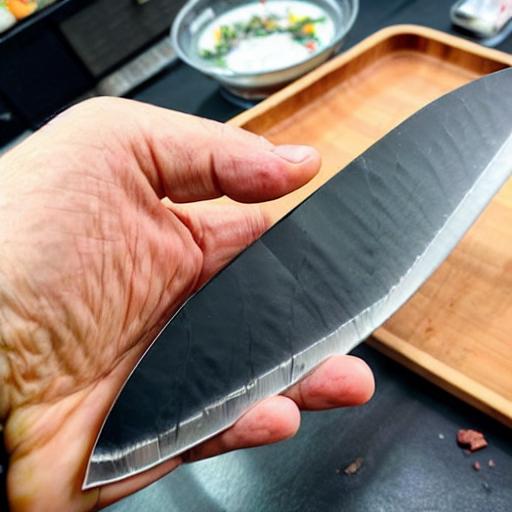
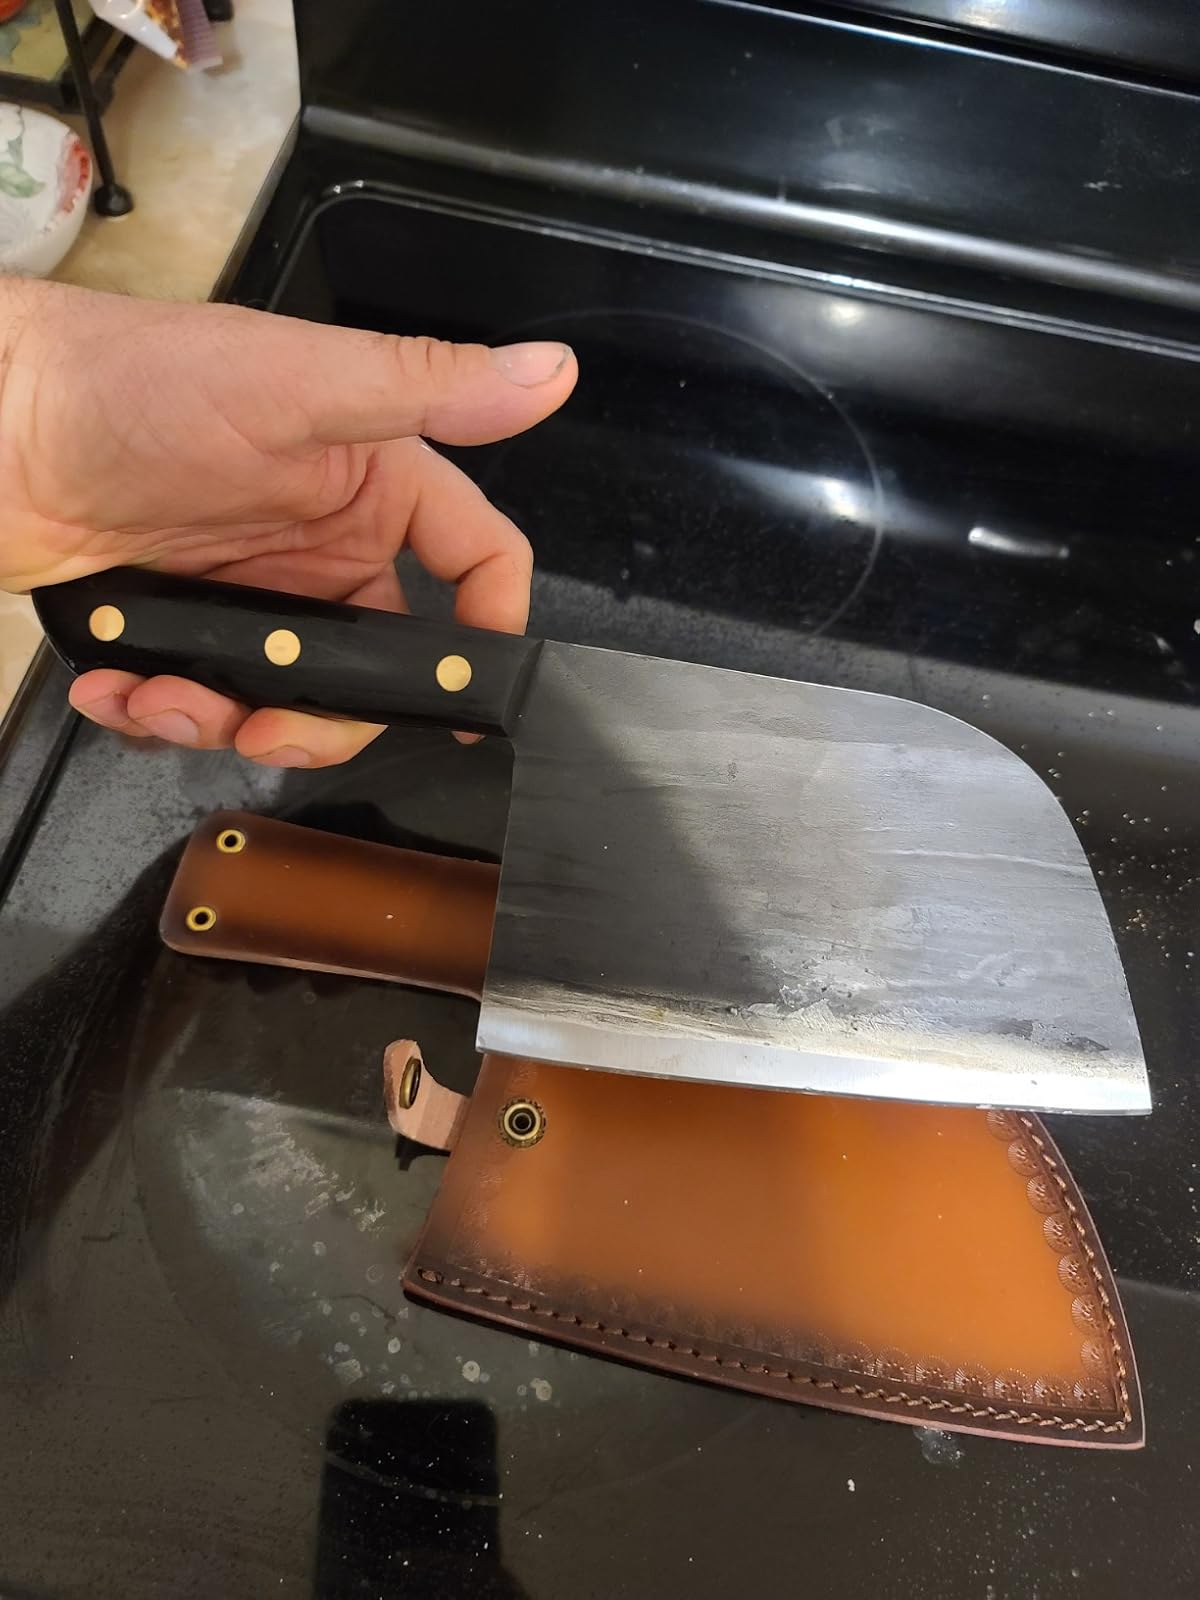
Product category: items_knife
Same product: no